Rebbe (book)

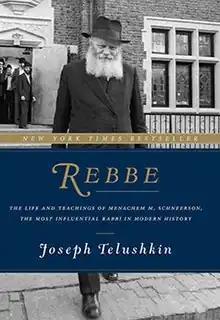

Rebbe: The Life and Teachings of Menachem M. Schneerson, the Most Influential Rabbi in Modern History is a biography of Rabbi Menachem Mendel Schneerson authored by Joseph Telushkin and published in 2014.